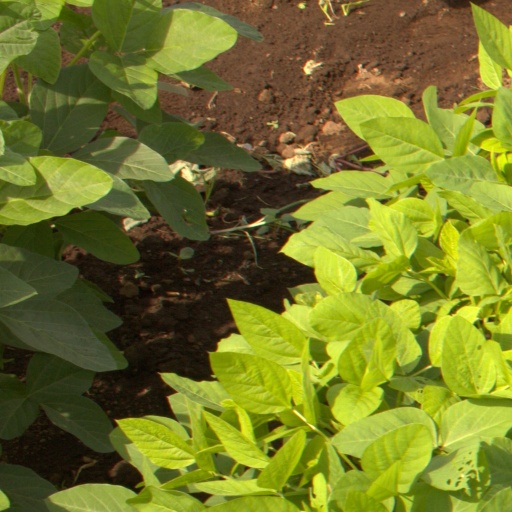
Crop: soybean